Tawang Monastery

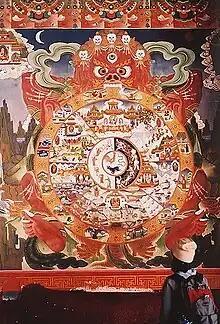
The Mandala at the "Kakaling", the entry gate to the monastery

According to the third legend, a white horse of the Prince of Lhasa had wandered into Monpa region. People, who went in search of the horse, found the horse grazing at the present location of the monastery. The people of the area then worshipped the horse and the location where it was found and venerated it every year. Eventually, to honour the sacred site, the Tawang Monastery was built at the site.